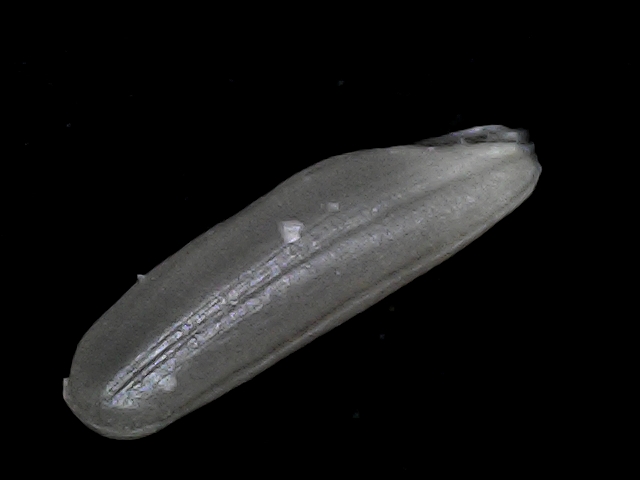
Rice variety: BD70